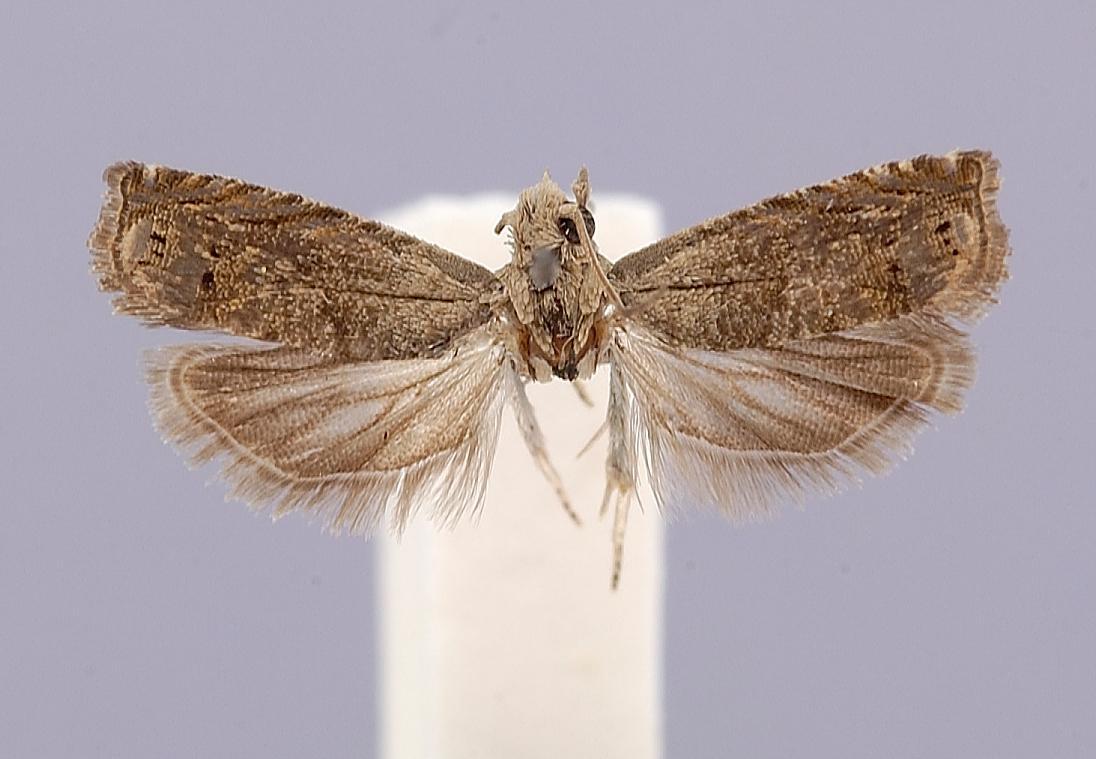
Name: Cydia largo
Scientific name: Cydia largo Heppner, 1981
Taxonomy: Animalia, Arthropoda, Insecta, Lepidoptera, Tortricidae, Olethreutinae
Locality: Key Largo, 15 miles northeast Key Largo City, Monroe, Florida, United States
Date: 16 Jun 1974